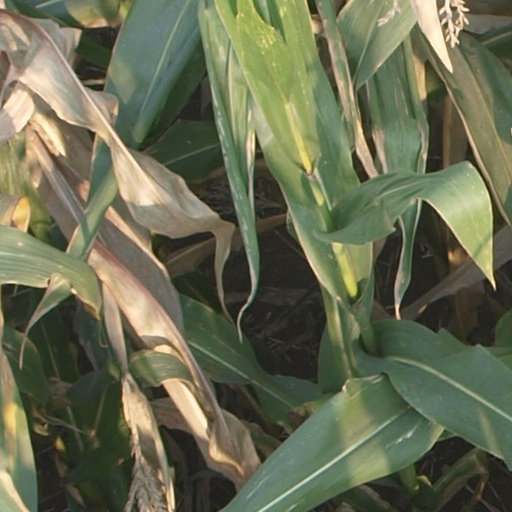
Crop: maize; corn